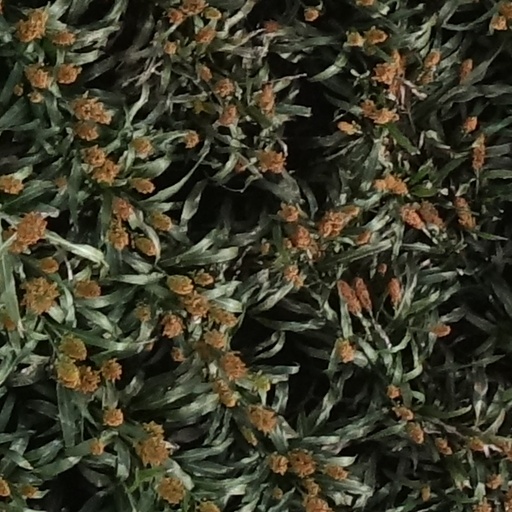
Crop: sorghum